Fylde Borough Council elections

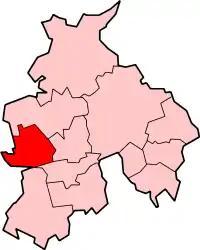
Fylde shown within the non-metropolitan county of Lancashire (Unitary authorities excluded)

Fylde Borough Council elections are held every four years to elect councillors to Fylde Borough Council in Lancashire, England. Since the last boundary changes in 2023 the council has comprised 37 councillors, representing 17 wards, with each ward electing one, two or three councillors.